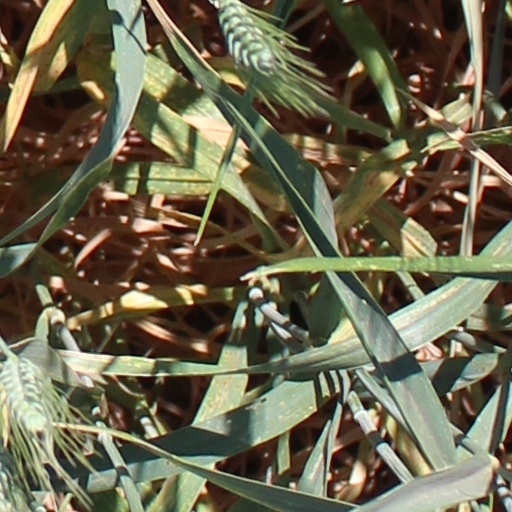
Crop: wheat